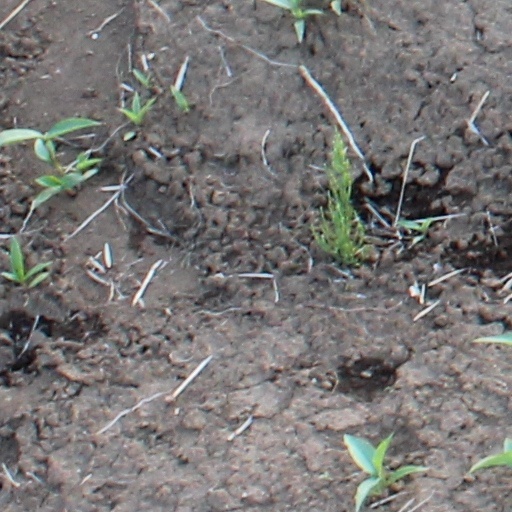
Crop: wheat